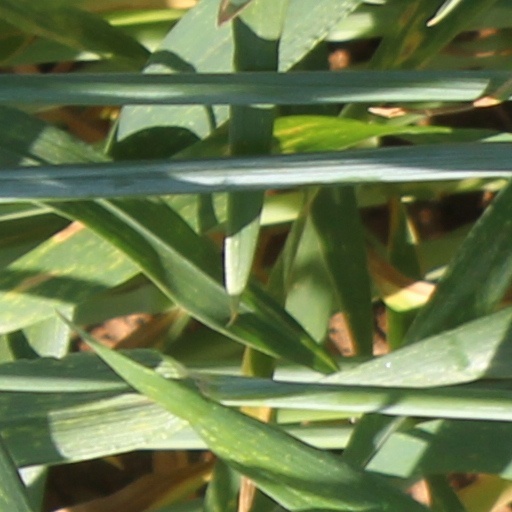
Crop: wheat